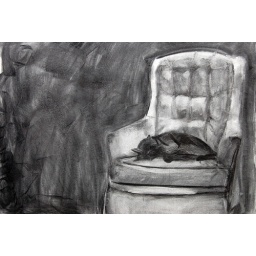
Charcoal at home, cat in chair 18x24